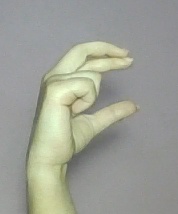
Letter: thal